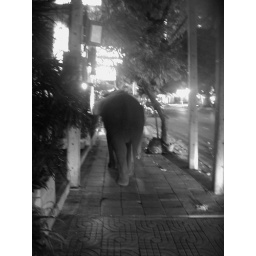
that is a young elephant walking down the street in bangkok